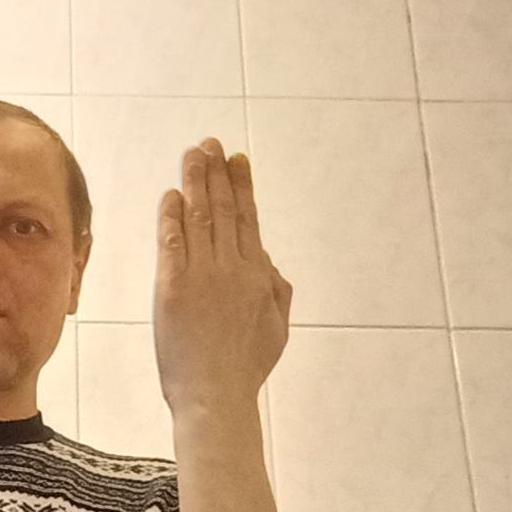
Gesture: stop_inverted